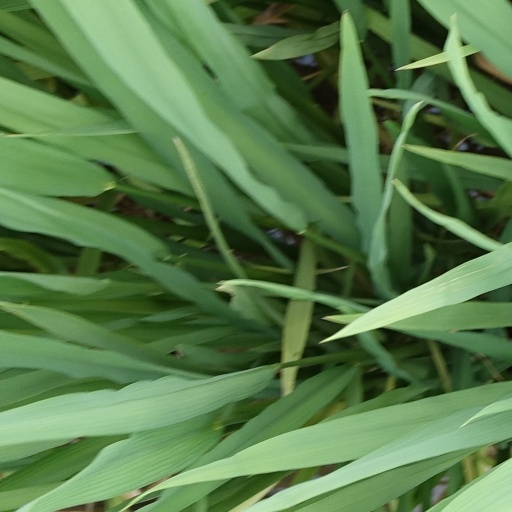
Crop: rice